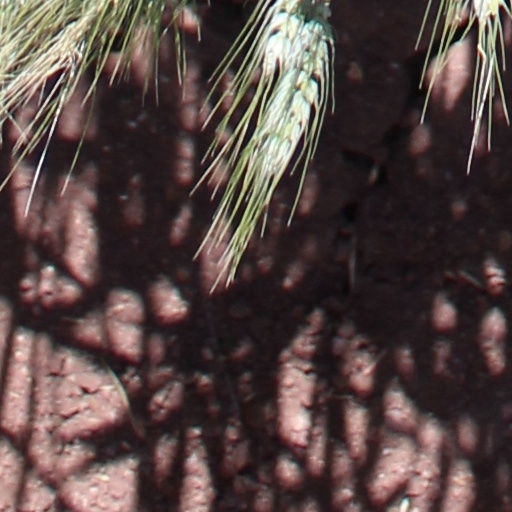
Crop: wheat